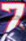
Number: 7